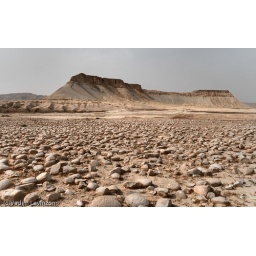
Fossils field near mount Zin